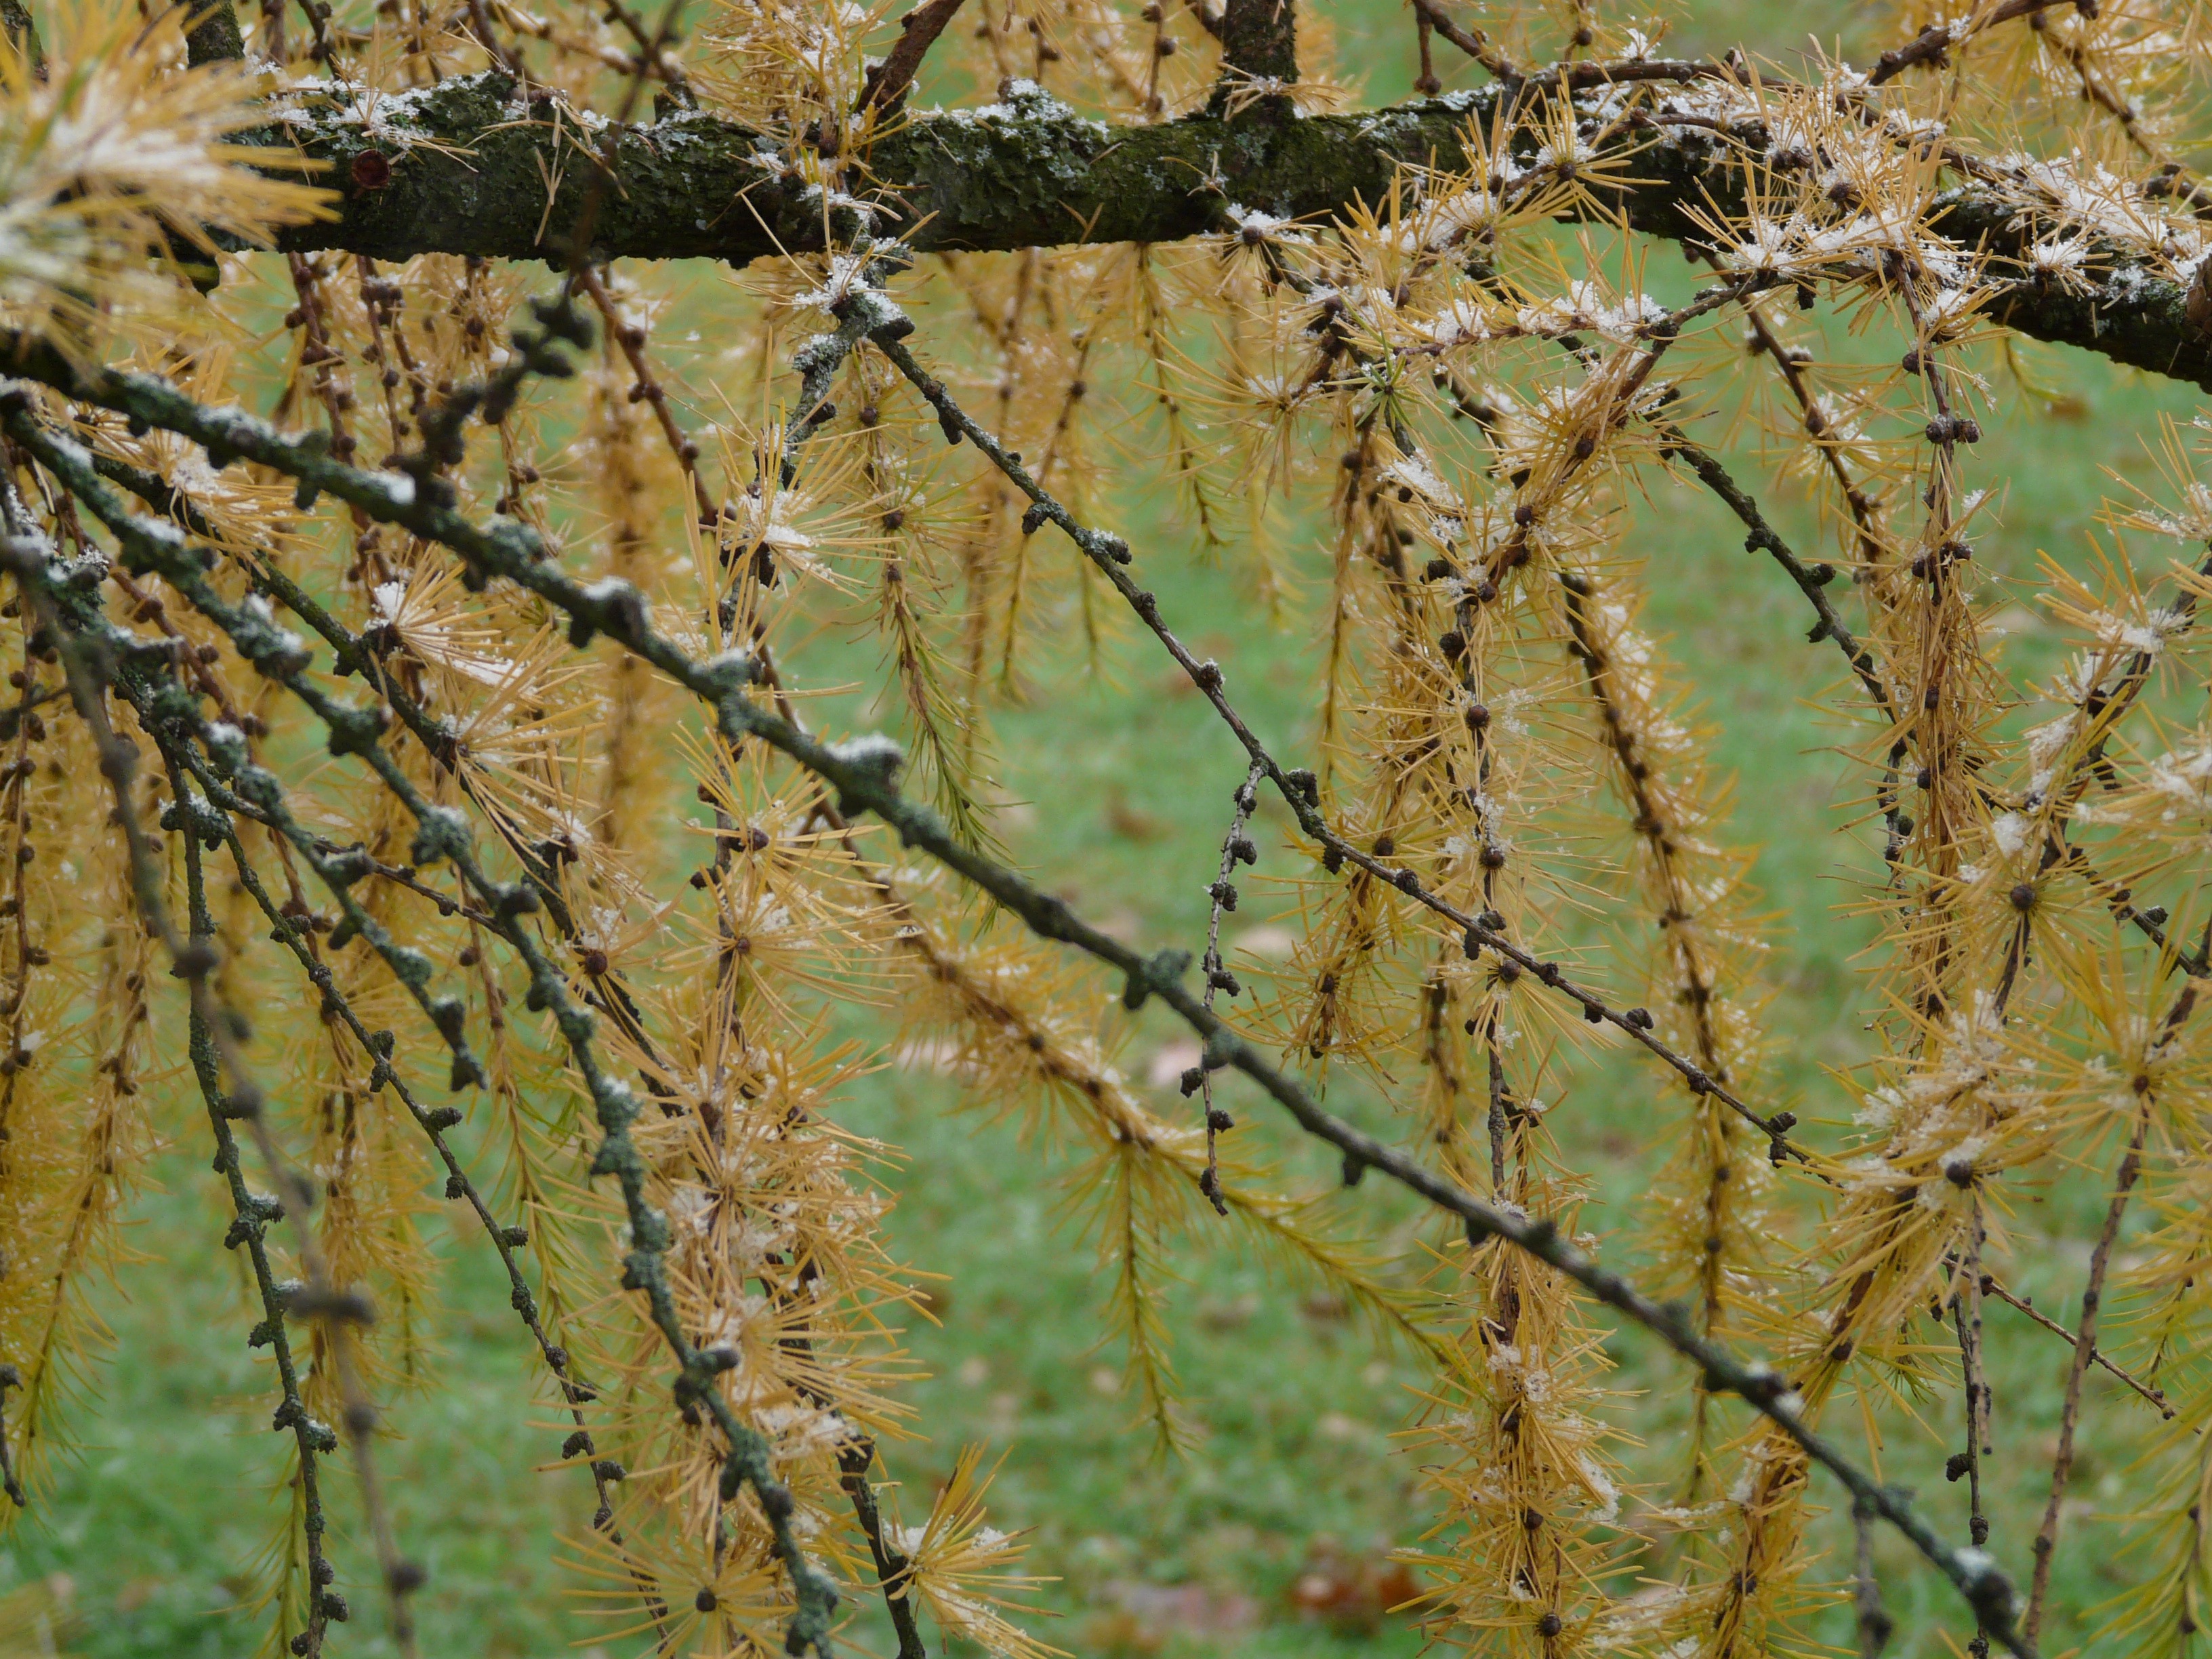
tree, branch, winter, plant, leaf, trunk, green, birch, autumn, soil, twig, deciduous, western, larix, pine greenhouse, flowering plant, plant stem, woody plant, land plant, larix kaempferi, japanese larch